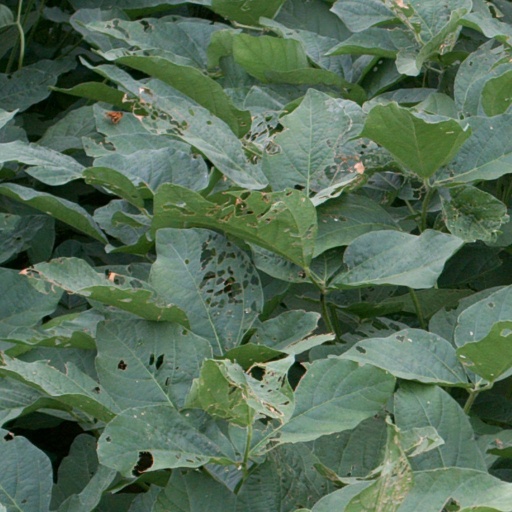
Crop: soybean